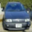
Label: automobile